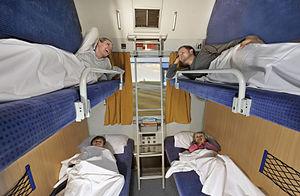
CityNightLine était jusqu'en 2016 une filiale de droit suisse de la Deutsche Bahn qui était l'opérateur des trains de nuit en Allemagne et vers plusieurs pays voisins. La première circulation a eu lieu le 28 mai 1995. À l'origine filiale commune de la DB, des CFF et des ÖBB, CityNightLine est devenue une filiale de la DB depuis le retrait des deux autres partenaires.